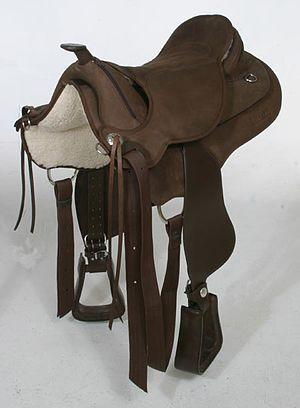
Une selle sans arçon est une selle pour les chevaux dépourvue de la partie rigide centrale nommée arçon. L'arrivée de nombreux modèles sur le marché est liée à l'engouement pour l'équitation éthologique. Elle a l'avantage de pouvoir s'adapter à de nombreuses morphologies de dos de chevaux, et donc de se révéler plus économique à l'achat et à l'utilisation qu'une selle classique avec arçon. En contrepartie, elle est toujours moins confortable pour le cheval qu'une selle classique.
La selle est un objet, en cuir ou synthétique, placé sur le dos d'un cheval et sur lequel le cavalier se place.